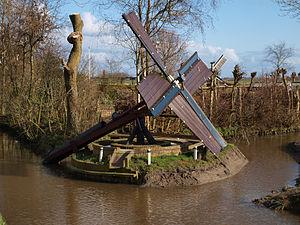
Cet article recense les moulins à vent de la province de Frise, aux Pays-Bas.